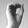
ASL letter: O